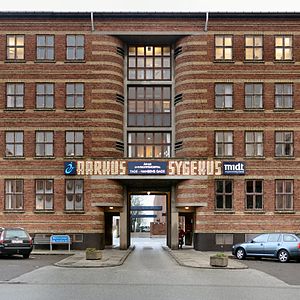
Århus Amtssygehus
Indkørsel til "Århus Amtssygehus" som nu hedder Aarhus Sygehus, Aarhus Universitets hospital, Tage Hansensgade, det gamle navn er genbrugt dog dækker det blå skilt i midten bogstaverne: "Amts"
Indgangspartiet til Aarhus Amtssygehus (nu: Århus Sygehus, Tage Hansens Gade), taget i brug 1935
Århus Amtssygehus blev indviet i 1898 og var et selvstændigt sygehus frem til 1. januar 2004, hvor det blev en del af Aarhus Universitetshospital, Århus Sygehus. Det er beliggende ved Ringgaden i Aarhus, mellem Viborgvej og Silkeborgvej på Vesterbro i Aarhus Midtby.